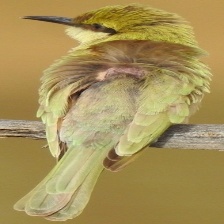
Species: ASIAN GREEN BEE EATER
Scientific name: MEROPS ORIENTALIS
ImageNet parent category: bee_eater